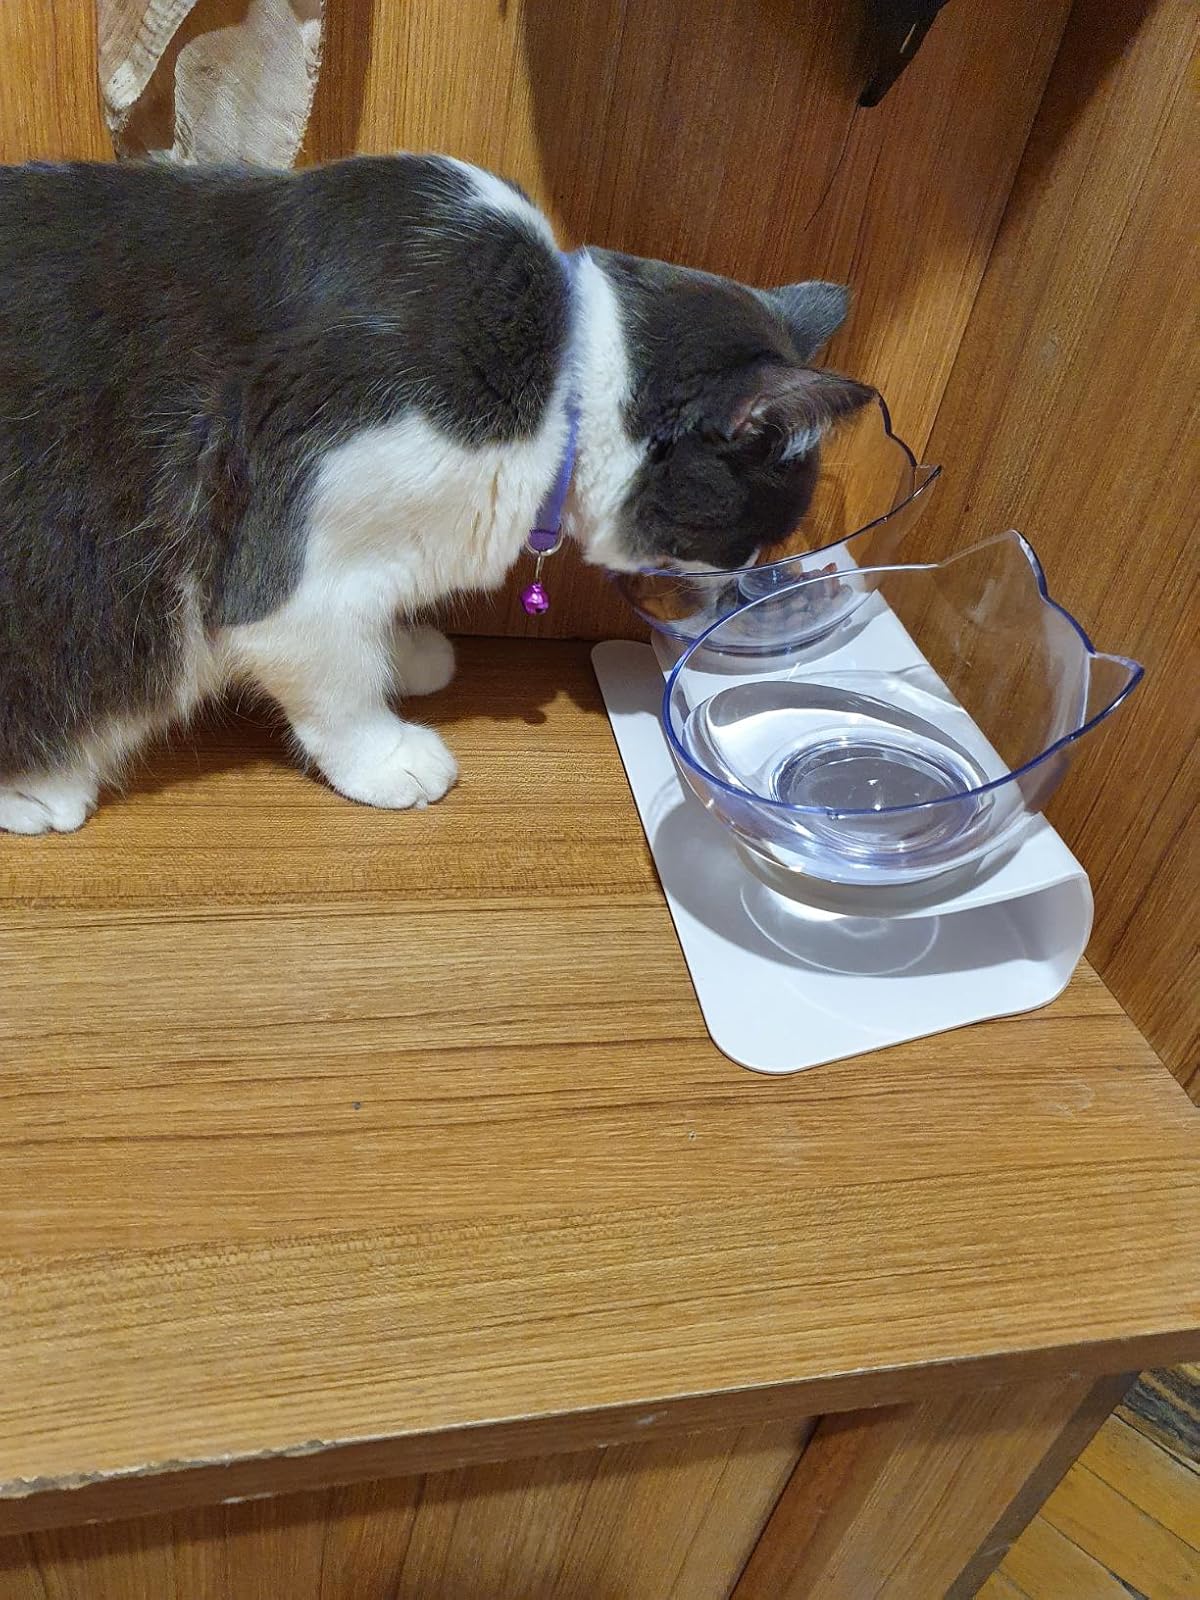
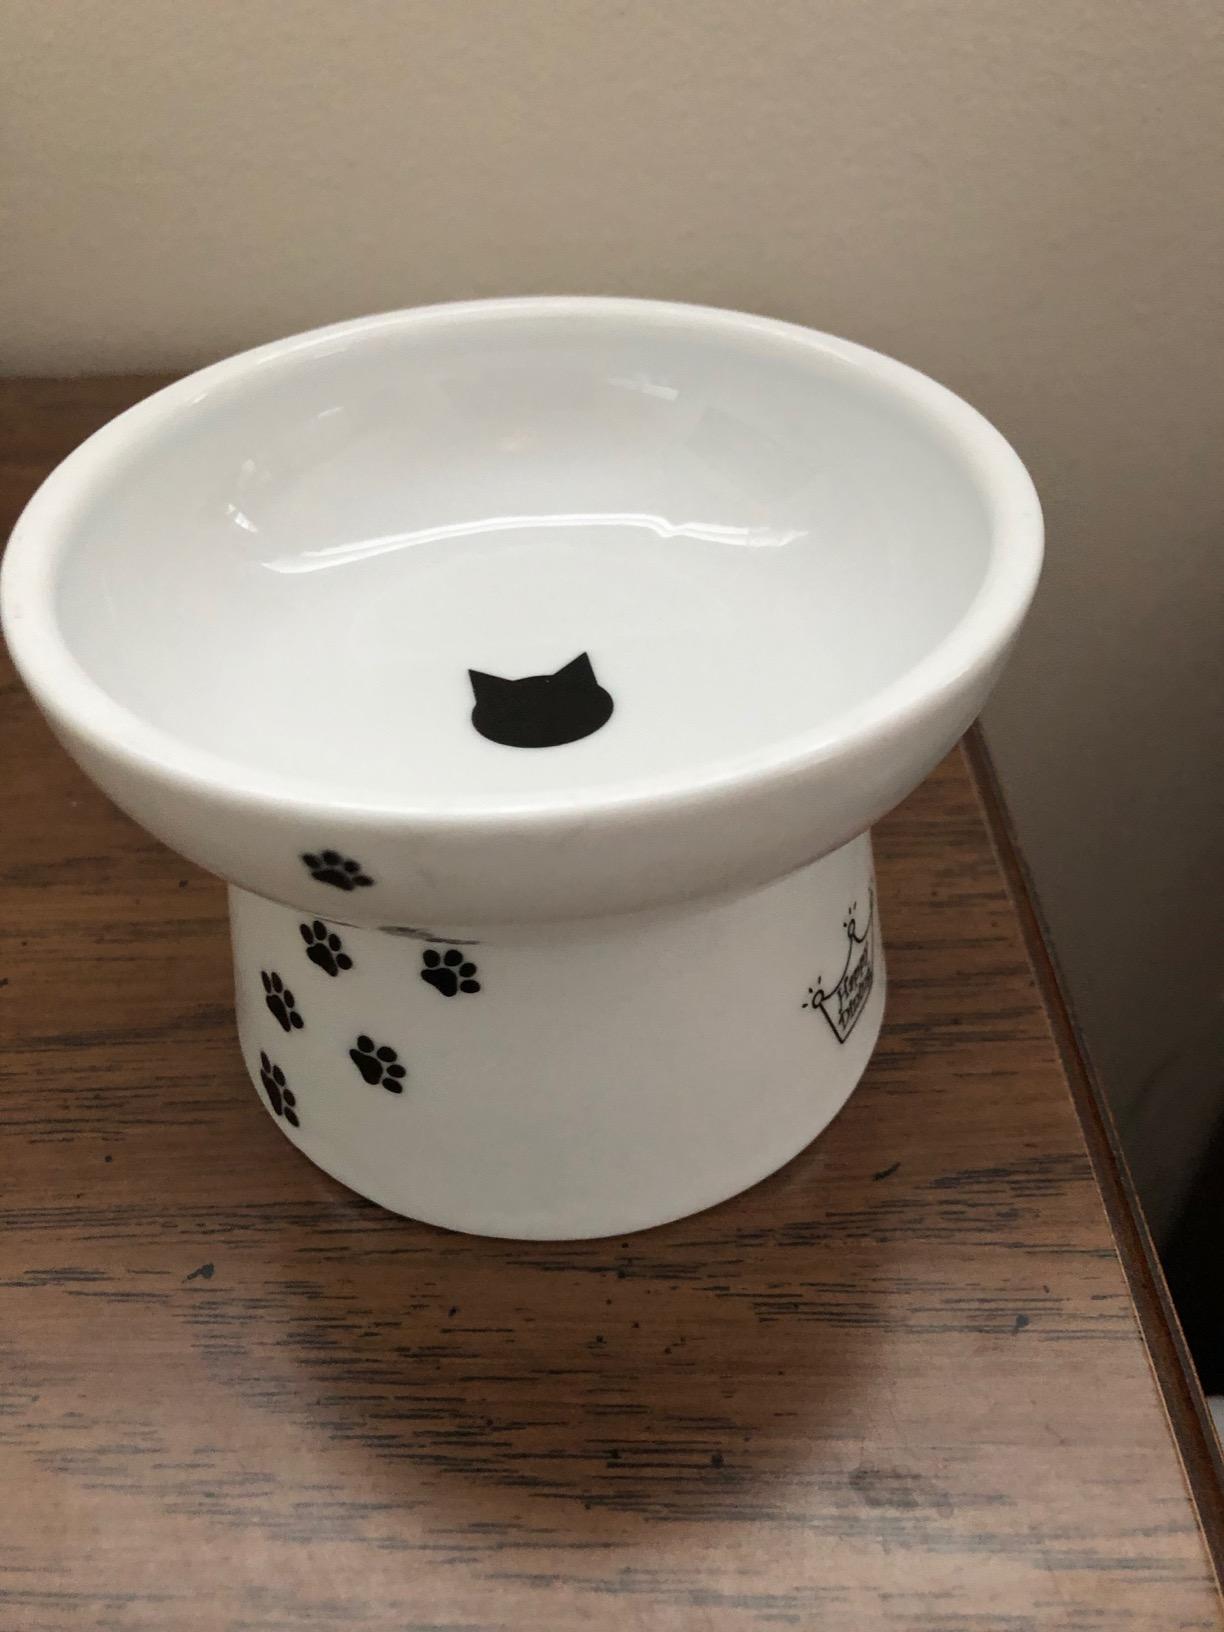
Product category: items_bowl
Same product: no